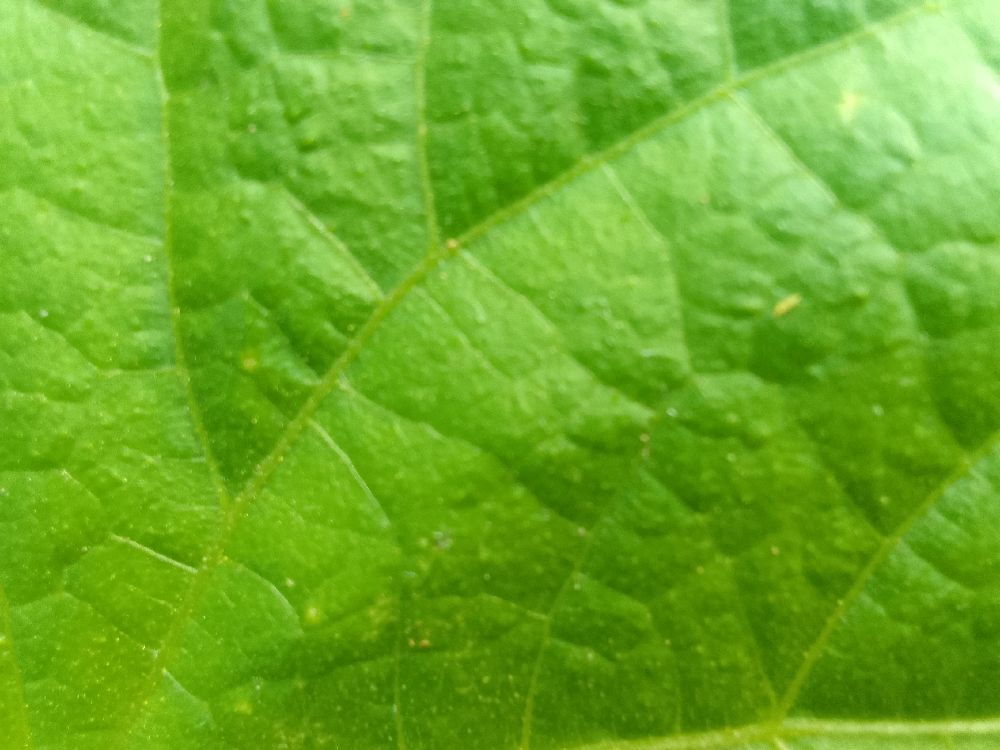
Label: healthy